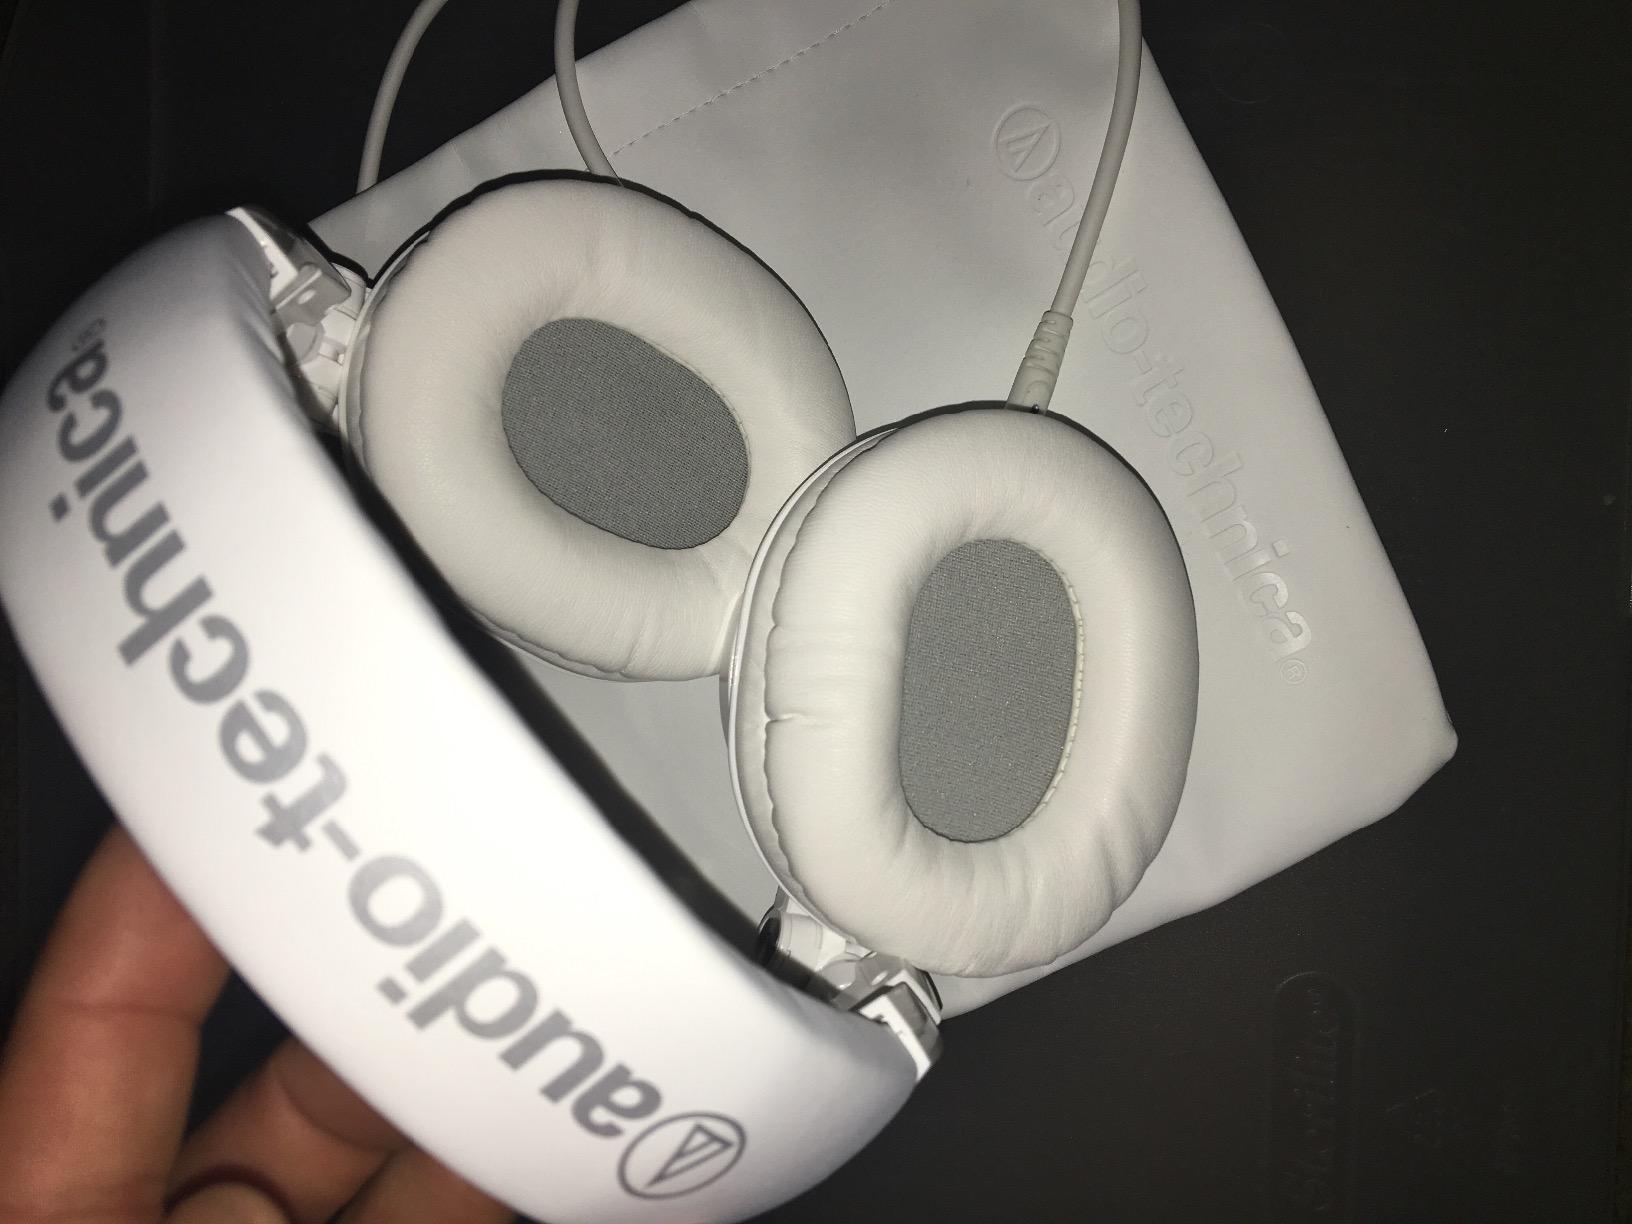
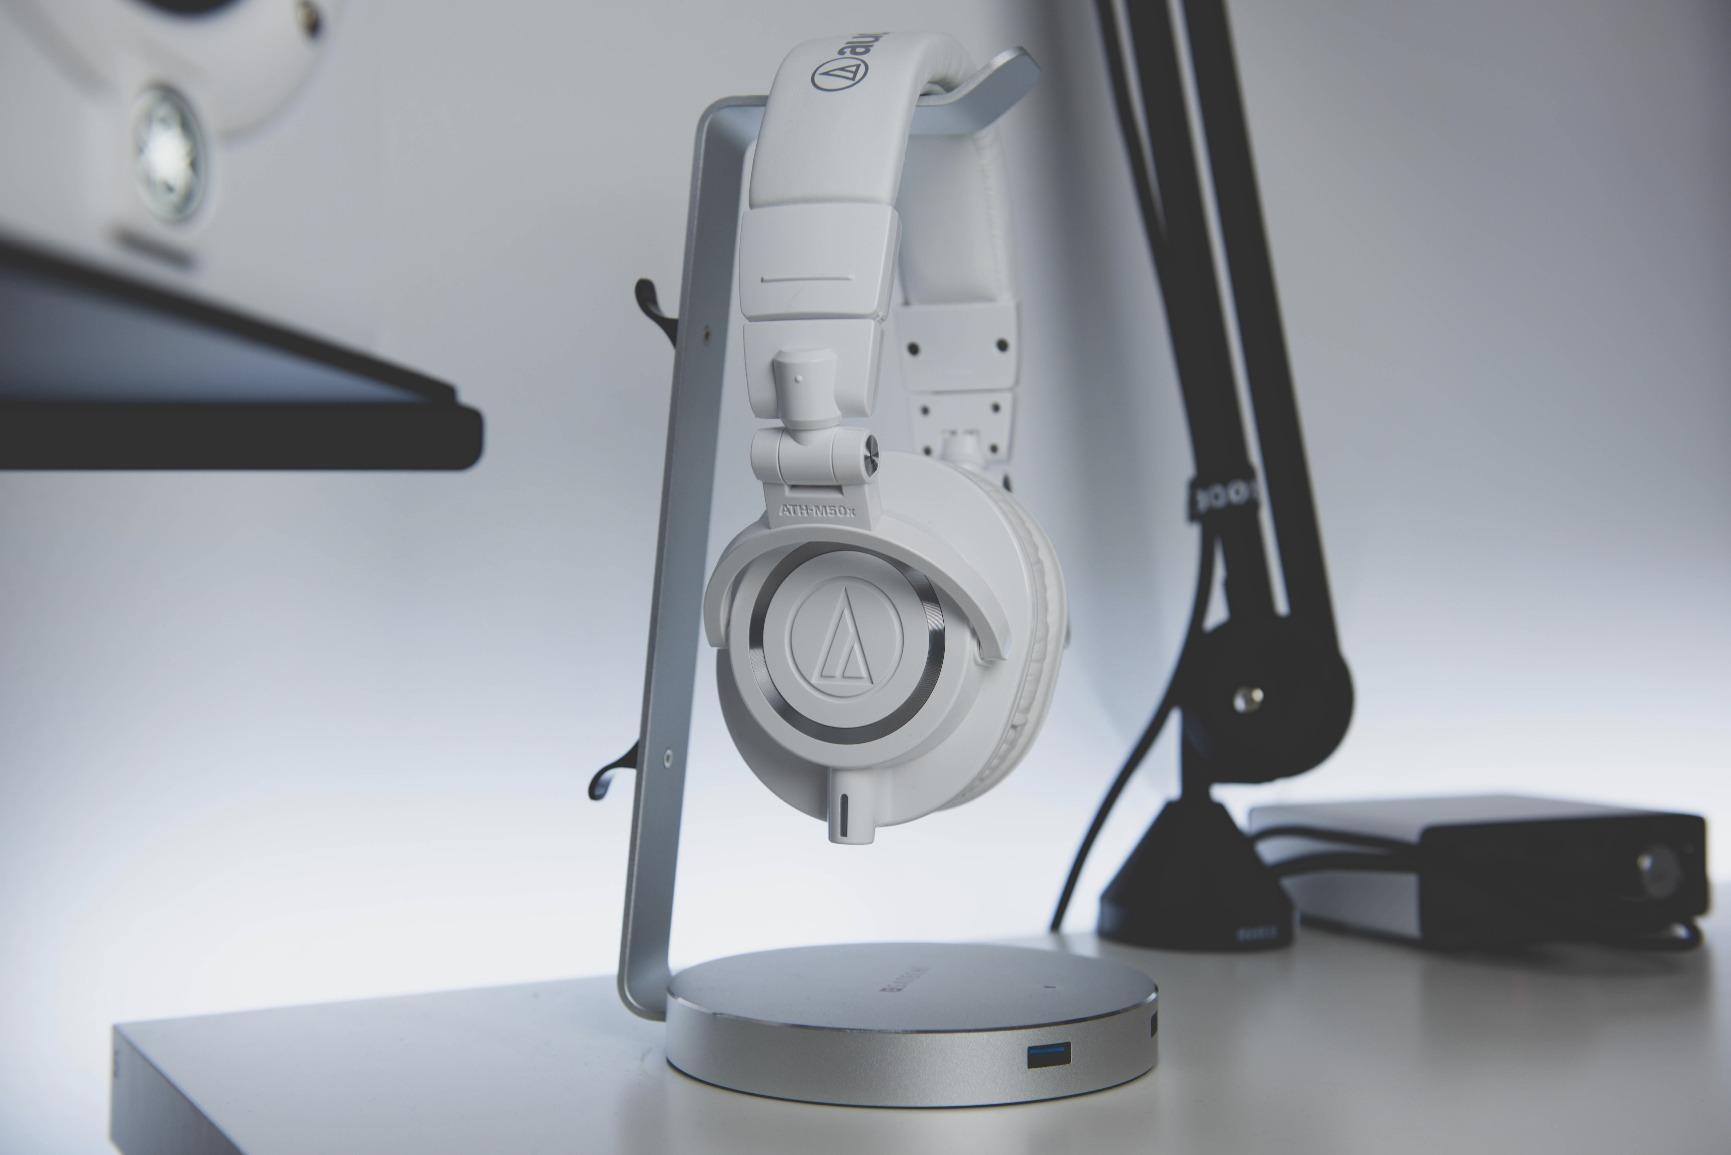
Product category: headphones
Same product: yes